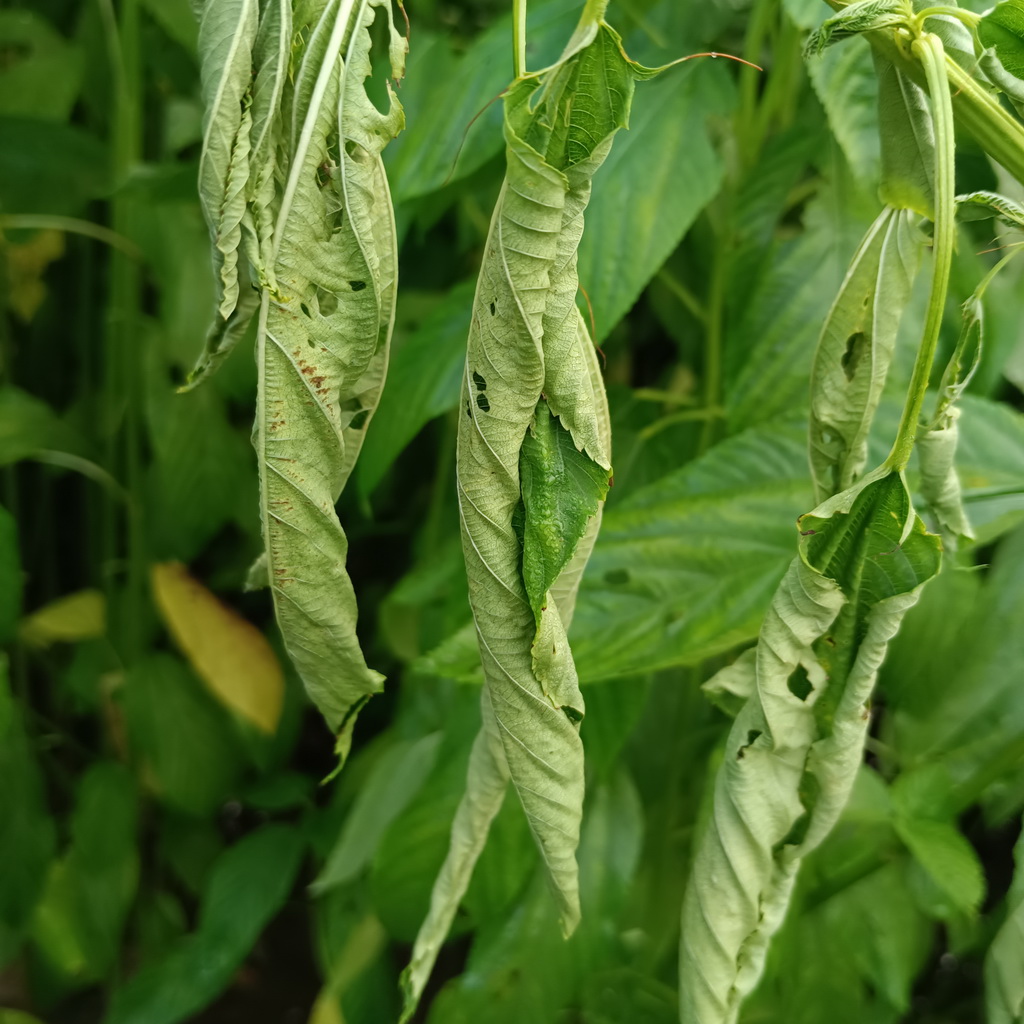
Label: Dieback